Tom Hiariej

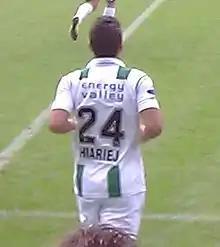
Hiariej with Groningen in 2011

Tom Jan Hiariej (born 25 July 1988) is a Dutch former professional footballer who played as a defensive midfielder or right-back. He is of Moluccan descent.